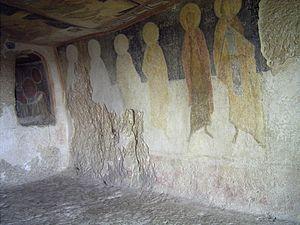
Les églises rupestres d'Ivanovo sont un ensemble d'églises, chapelles et monastères creusés dans la roche, situés à proximité du village d'Ivanovo en Bulgarie. la plus vieille église date du XIIᵉ siècle. Le 22 octobre 1979, les églises furent inscrites sur la liste du patrimoine mondial de l'UNESCO. Les églises se trouvent à environ 20 kilomètres au sud de Roussé, sur les contreforts de Russenski Lom.